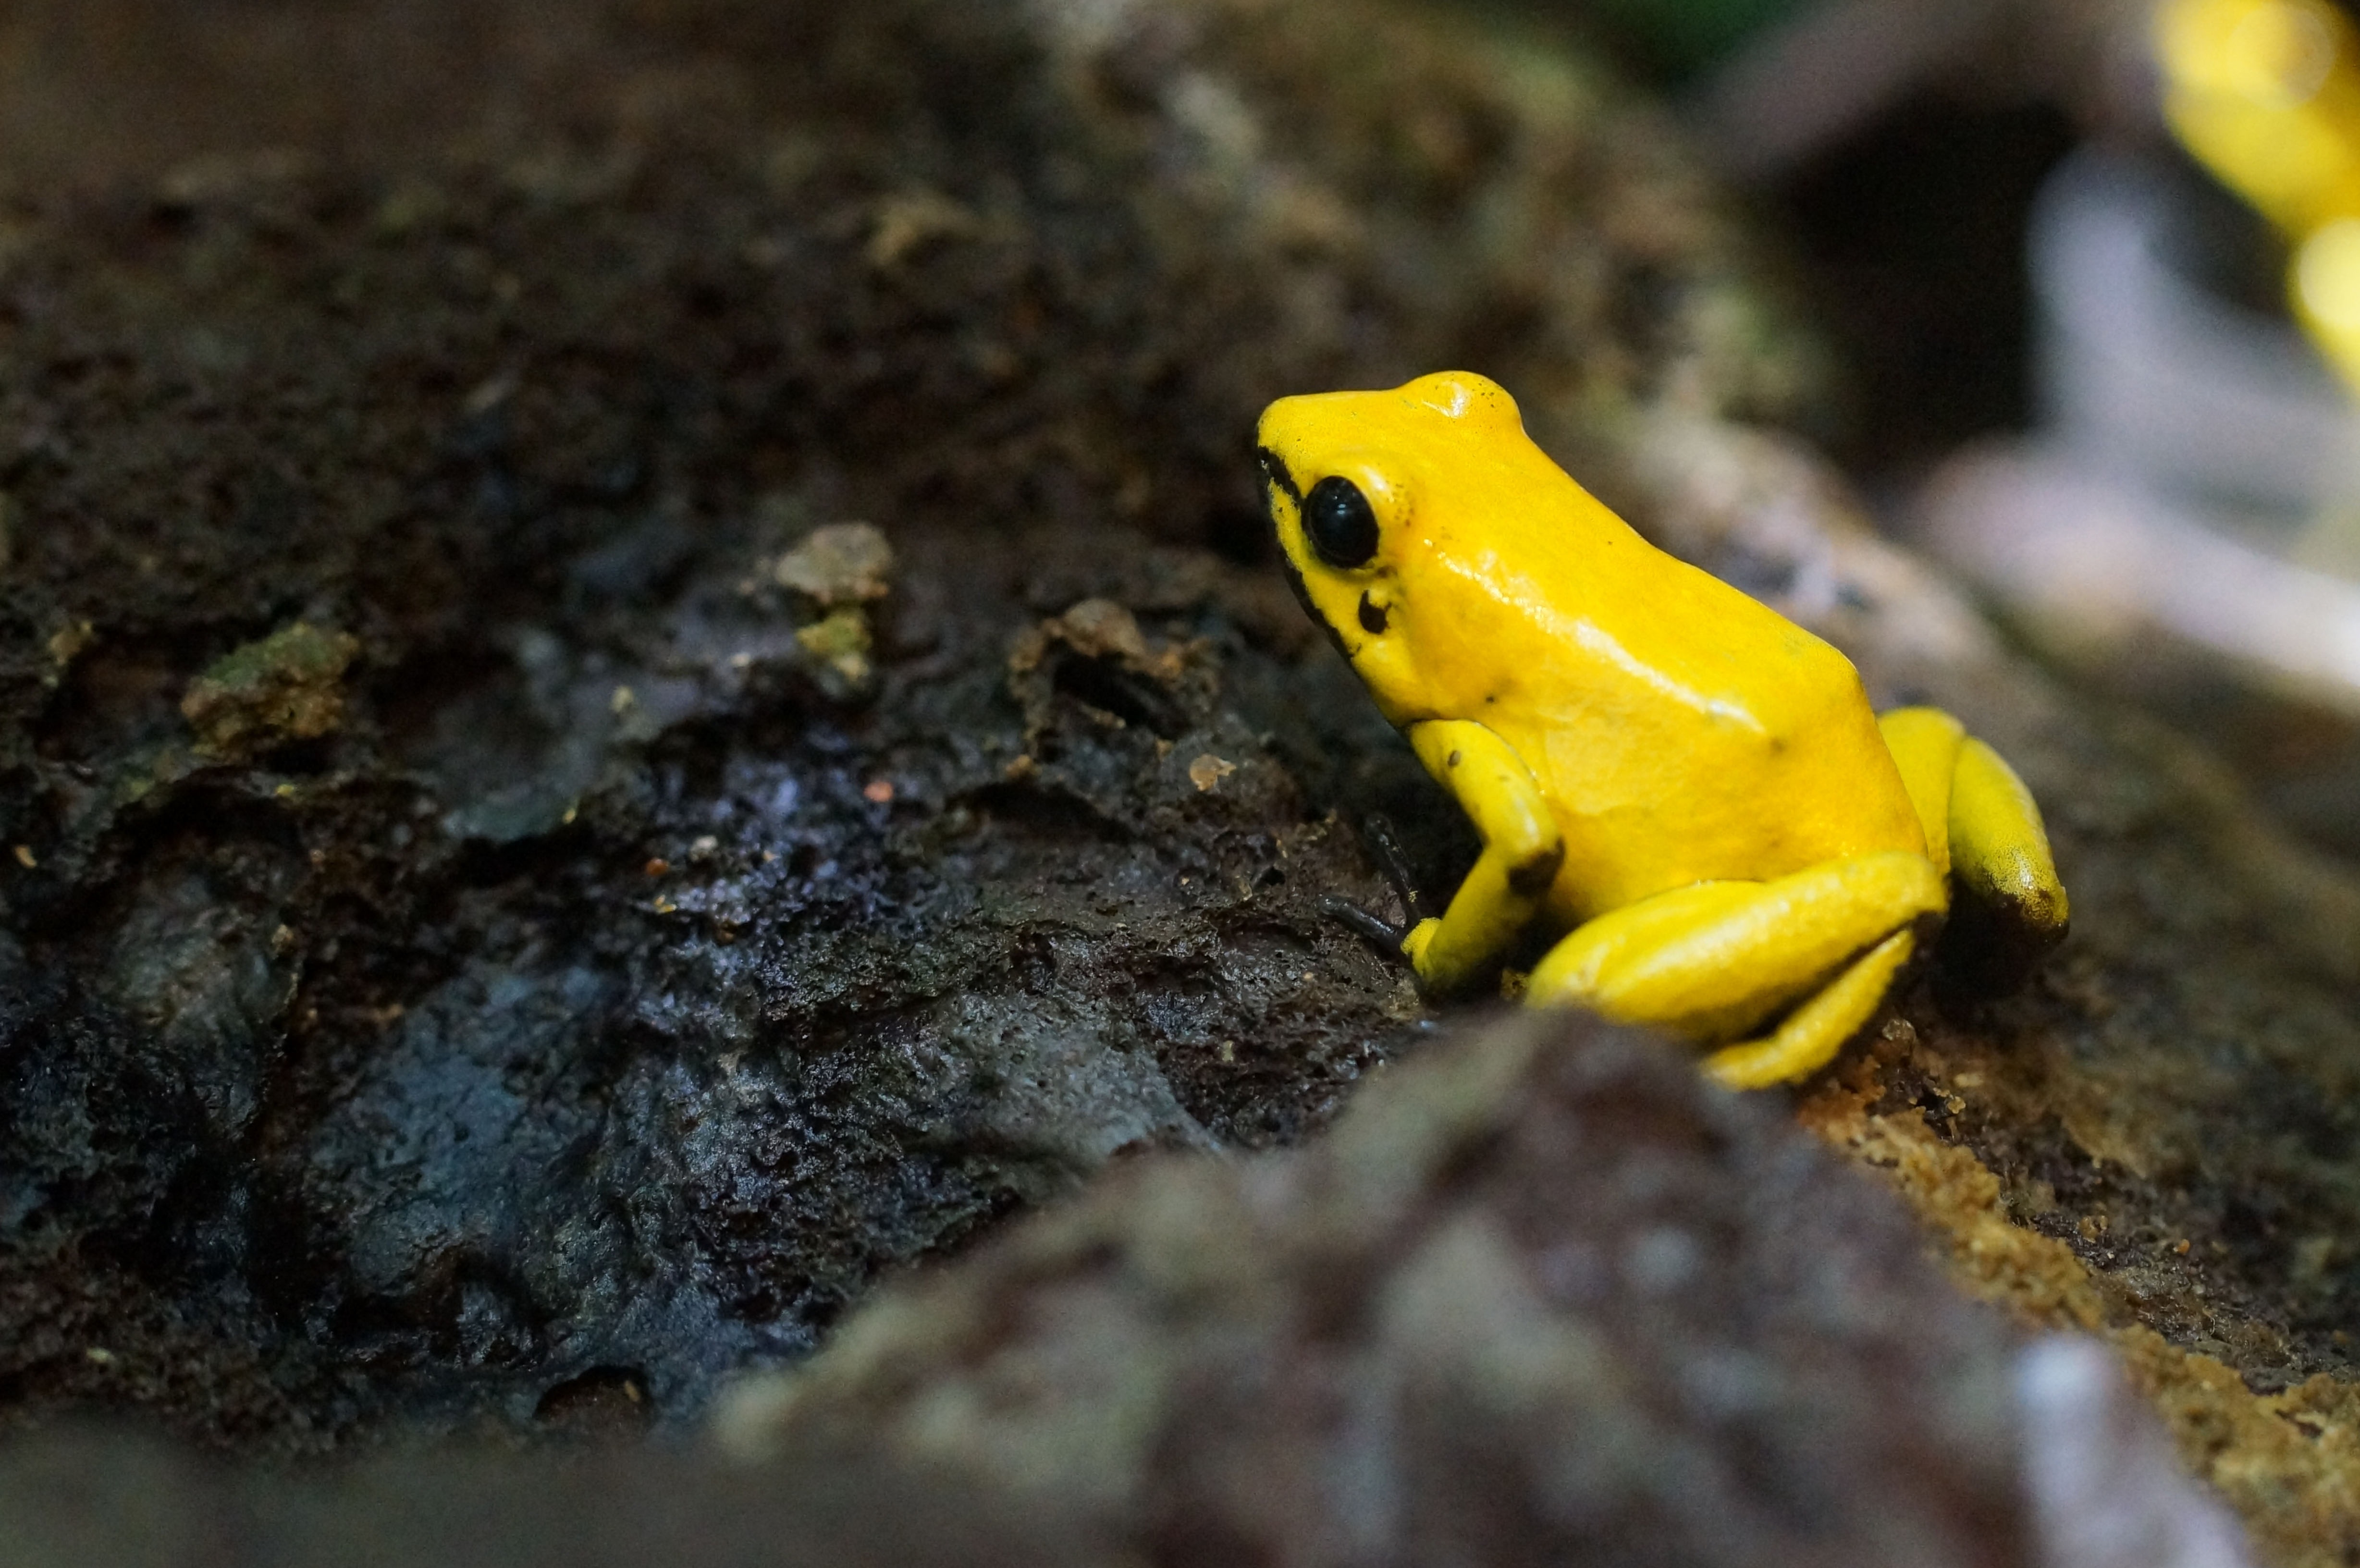
wildlife, green, small, soil, frog, amphibian, yellow, fauna, tree frog, vertebrate, newt, salamander, salamandra, macro photography, poison frog, ranidae, salamandridae, european fire salamander